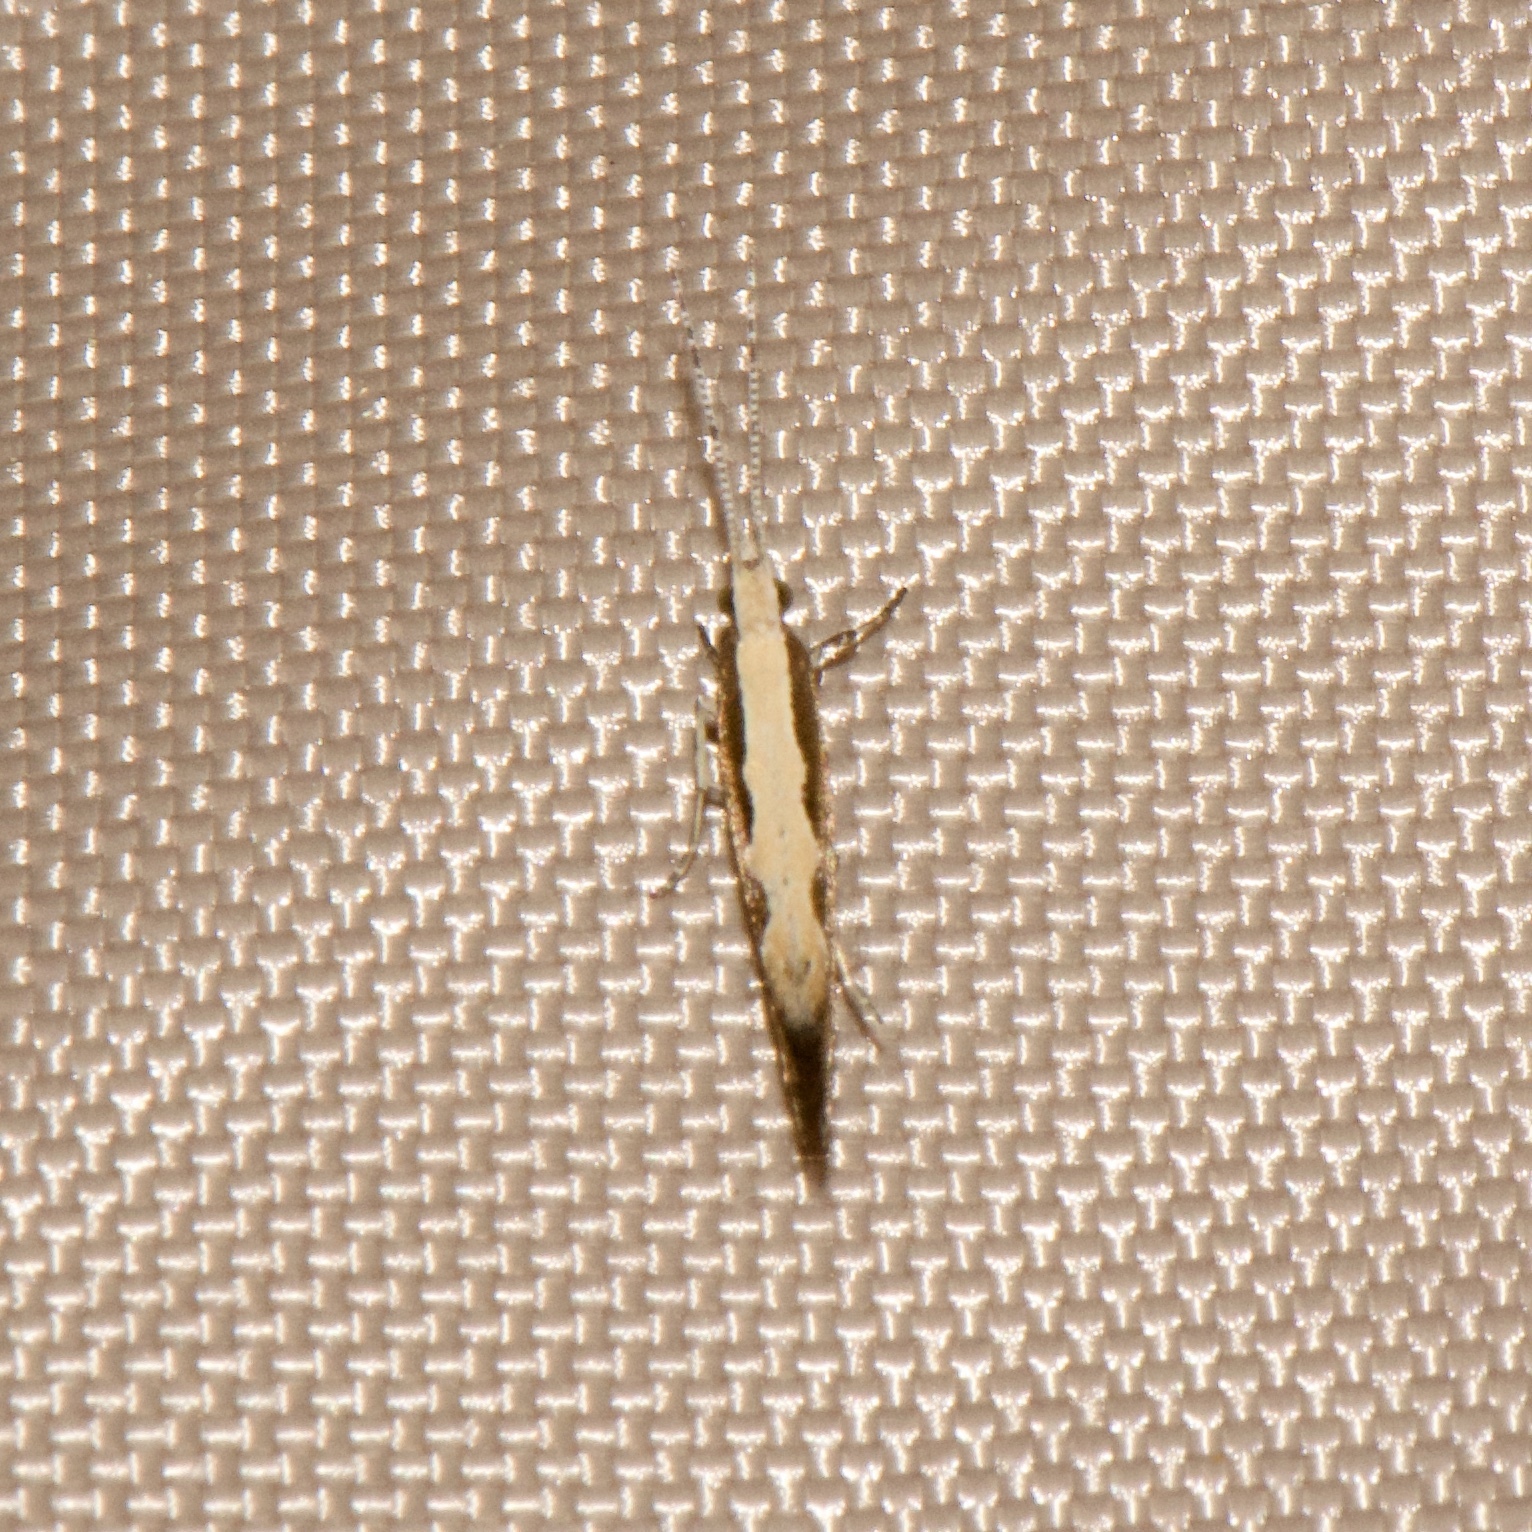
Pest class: diamondback_moth